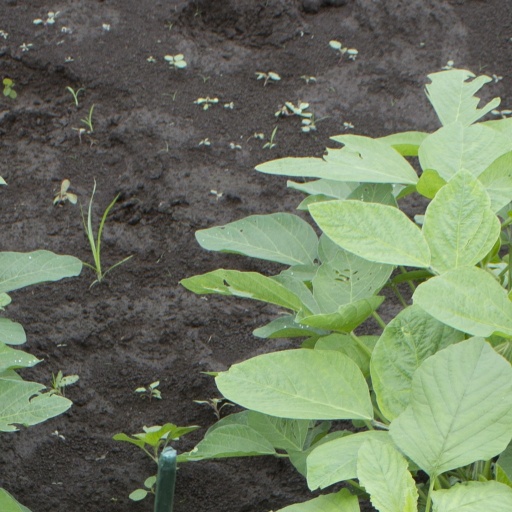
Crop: soybean